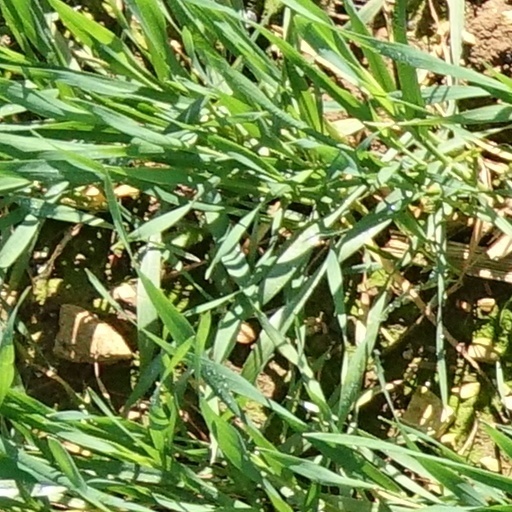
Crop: wheat